Kaarina Suonio

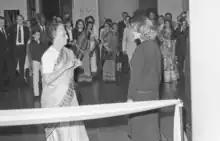
Photo of two women facing each other in front of a crowd

In February 1982, Prime Minister Kalevi Sorsa appointed Suonio as Finland's minister of culture, a deputy position in the Ministry of Education and Culture. She was promoted to Minister of Education in December 1982 and held the position until 1986. As minister, she worked on legislation to build or renovate cultural facilities in Finland, including a new opera house and the Ateneum art museum. Suonio's duties included overseeing government funding of Finnish sports, and she opposed Finland's participation in the South African Grand Prix in the 1980s due to South Africa's policy of apartheid. She unsuccessfully attempted to stop Keke Rosberg from competing in the 1985 Grand Prix, saying that she wanted to "make sure the Finnish national anthem may not be played in a country which supports apartheid".